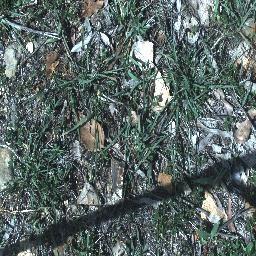
Label: negative